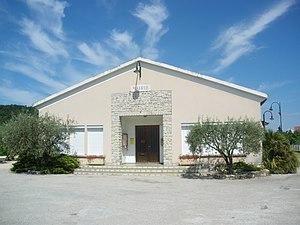
Mairie du Crestet, Vaucluse
Crestet est une commune française située dans le département de Vaucluse, en région Provence-Alpes-Côte d'Azur.